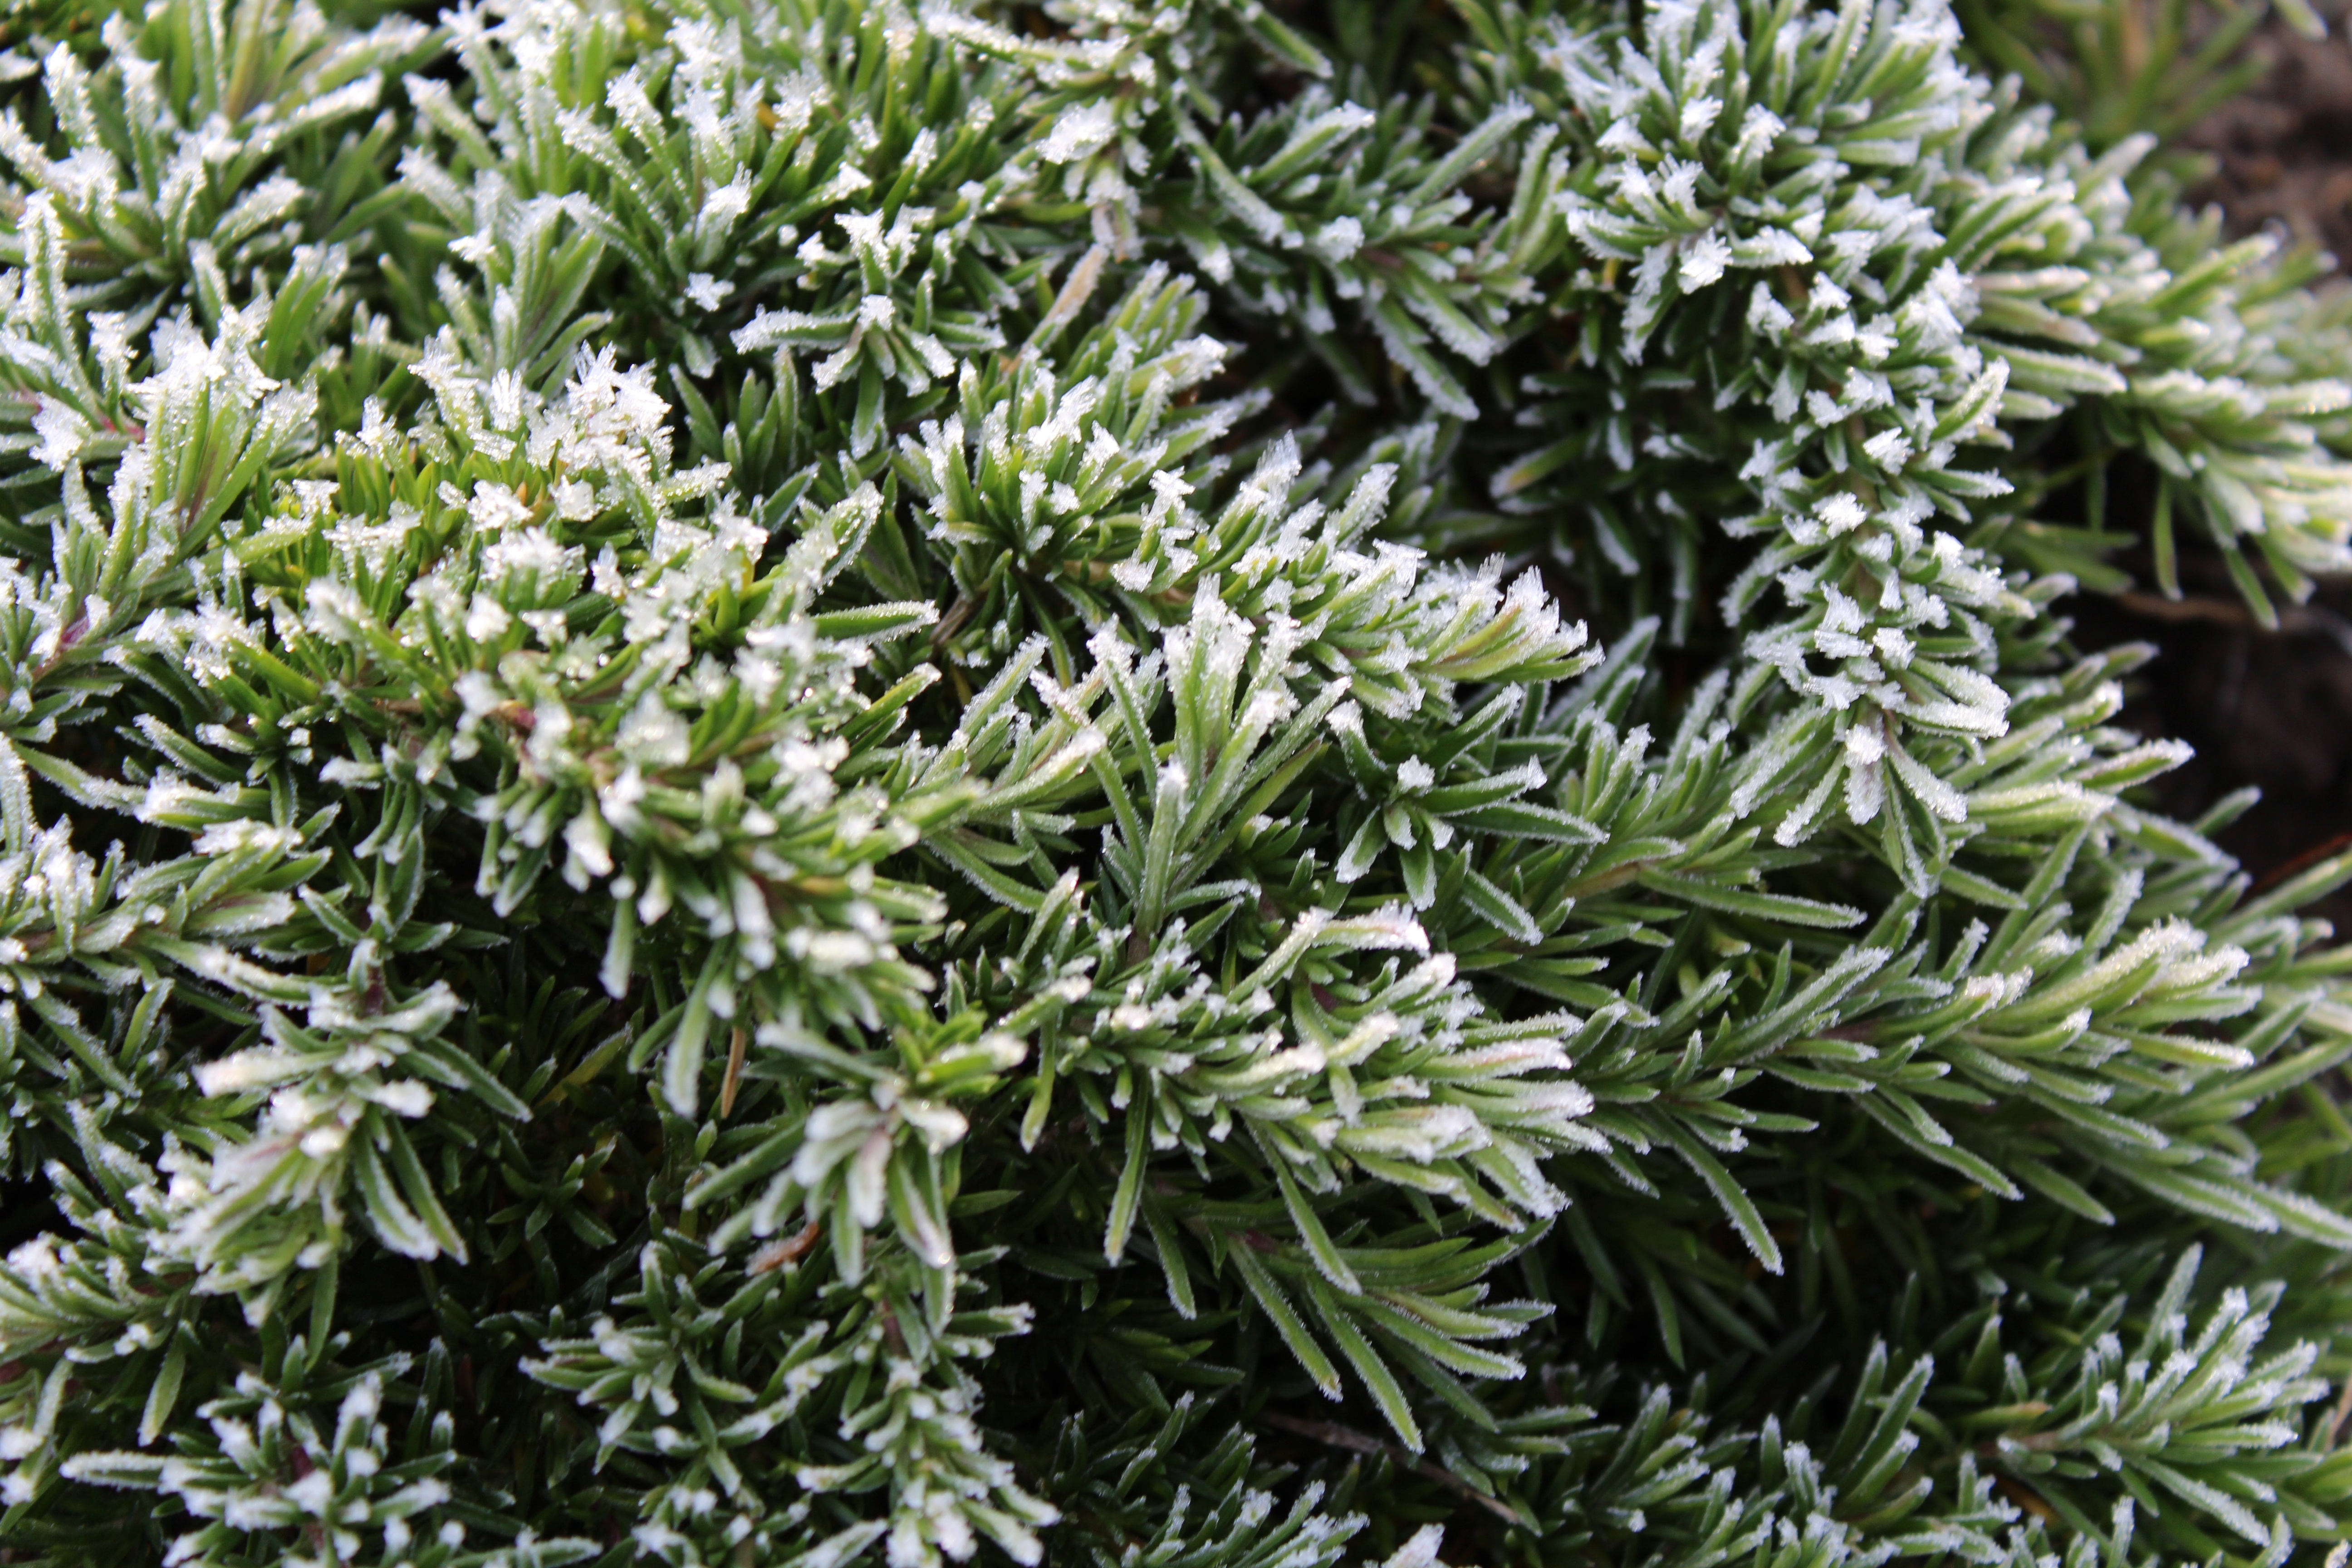
tree, nature, branch, cold, plant, flower, frost, bush, green, evergreen, botany, garden, fir, conifer, background, spruce, shrub, icy, frosty, ecosystem, hoarfrost, rosemary, eiskristalle, ground cover, flowering plant, perennial plant, subshrub, woody plant, land plant